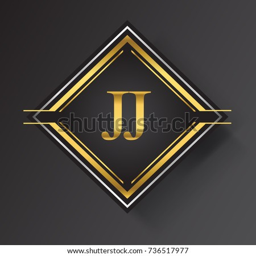
logo in a square shape gold and silver colored geometric ornaments .